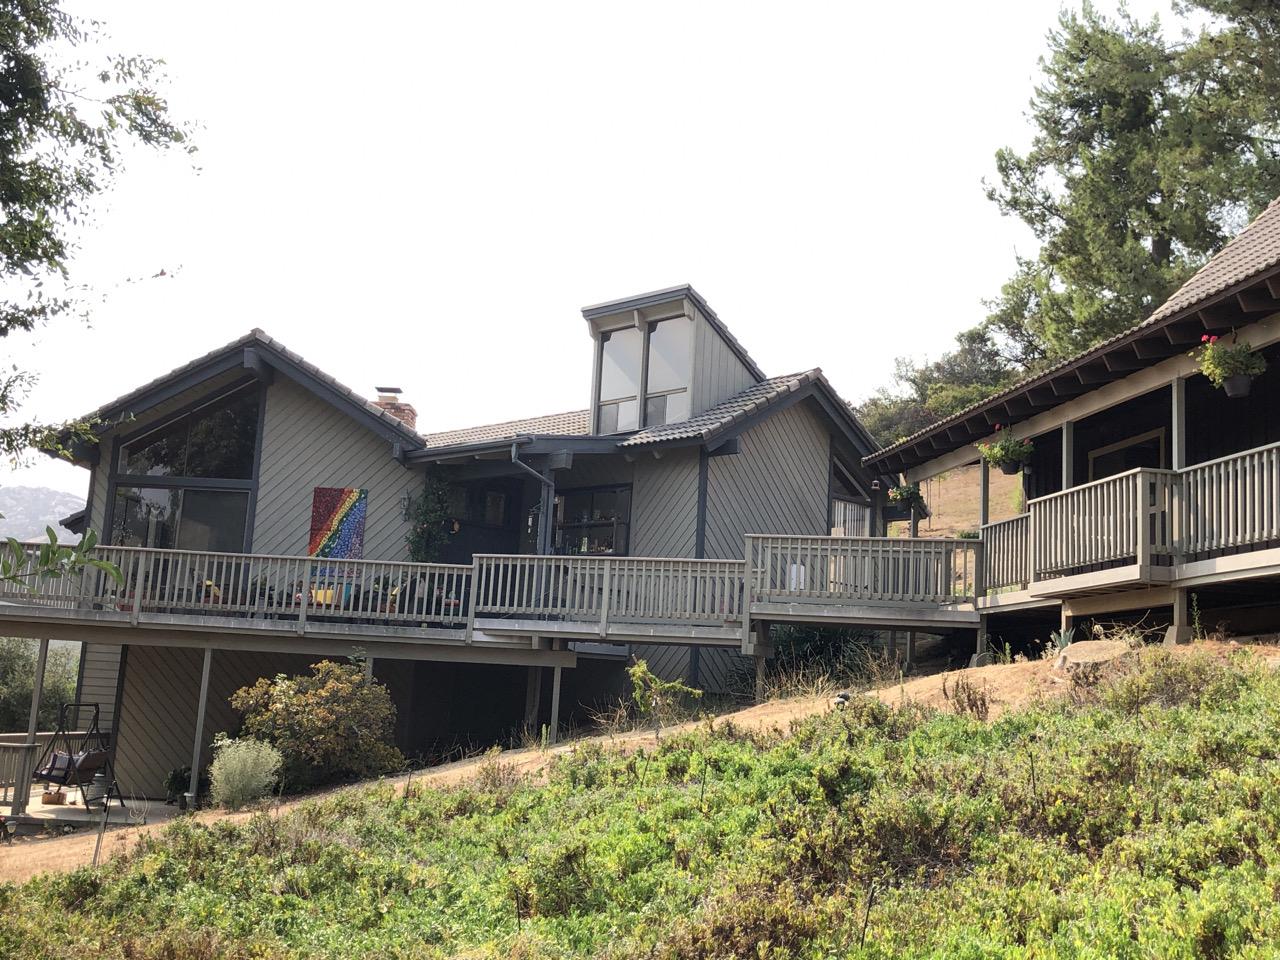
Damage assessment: no_damage